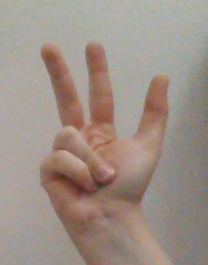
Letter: al